Mohan Lal Kashmiri

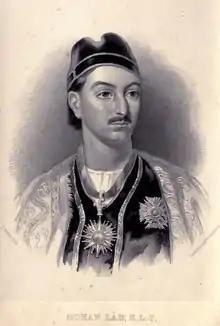
Etching of Mohan Lal by T. Picken (1846)

Alexander Burnes and Mohan Lal led an expedition to Central Asia in 1832–1834 for procuring political and military intelligence and became firm friends.